Question: Please indicate a possible affordance area of the drink_with_wine glass that can be used for drinking
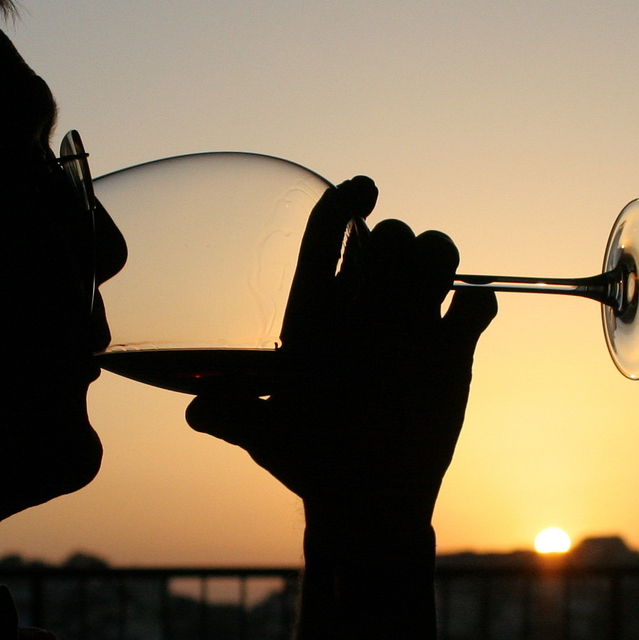
Answer: [75.891, 145.564, 631.68, 407.82]